Anna Heikel

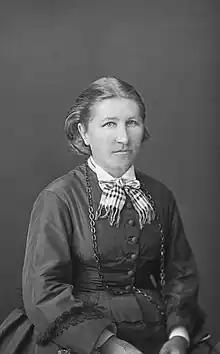
Anna Heikel, 20 August 1877

Anna Charlotta Heikel (2 February 1838 – 3 April 1907) was a Finland-Swedish teacher and director of the School for the Deaf in Jakobstad, Finland, from 1878 to 1898. She was a temperance activist as well as a pioneer of the Baptist movement in Finland and early Sunday school founder.